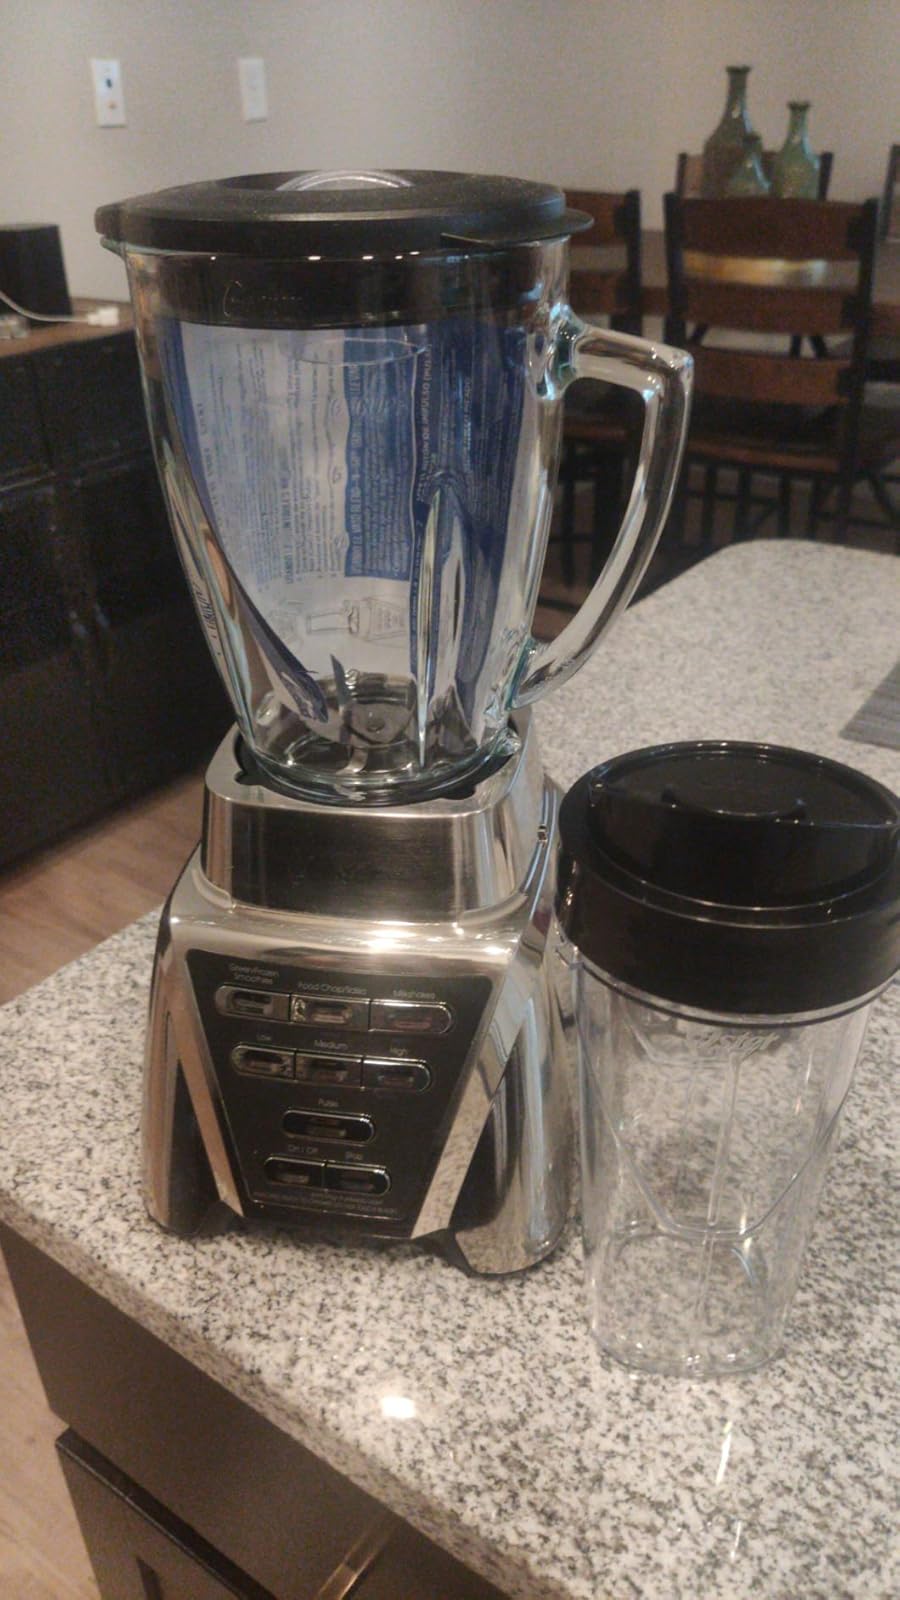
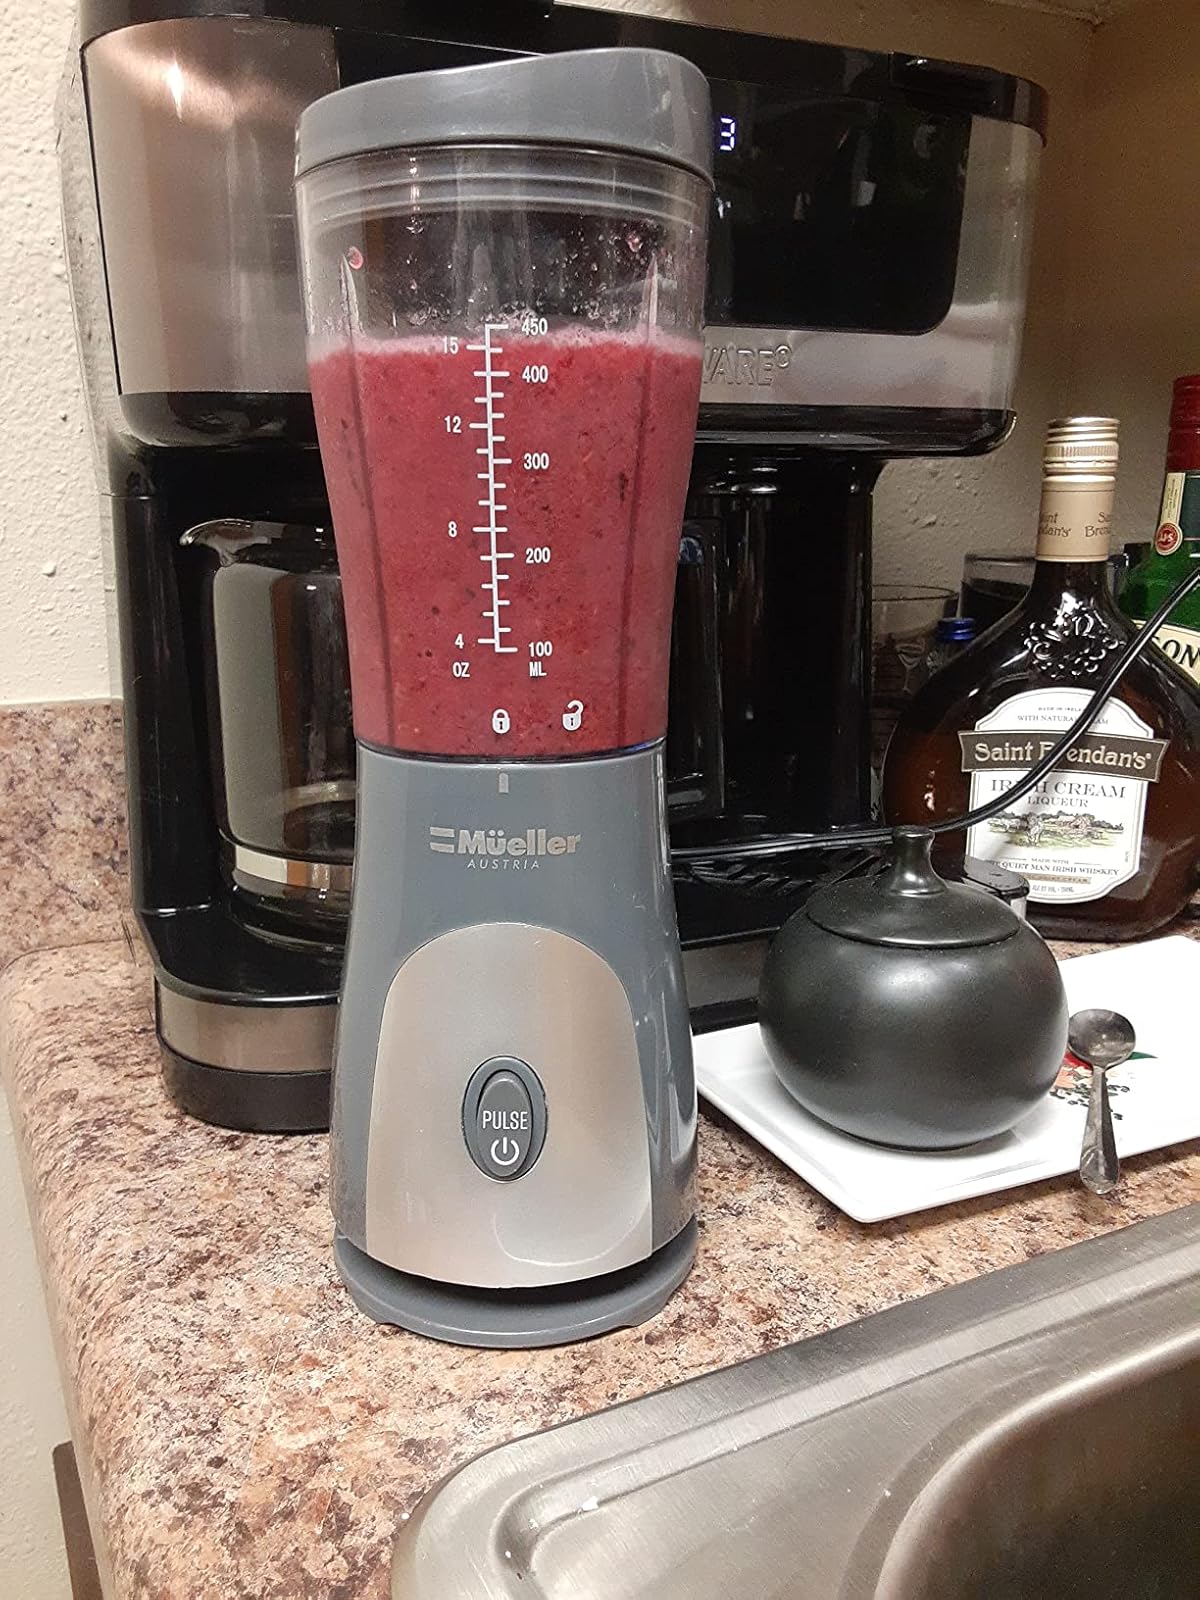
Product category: items_blender
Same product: no